Monte Melkonian Military College

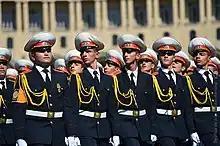
Cadets in 2016.

Since 2010, the college has been using a 2-year general education program from 10th to 12th grade. On January 27, 2013, Armenian Prime Minister Tigran Sargsyan transferred the administration of the college to the Ministry of Defense. On November 21, 2017, President Serzh Sargsyan attended the opening ceremony of the new facility of the school in the town of Dilijan, in memory of the 60th anniversary of Melkonian's birth.